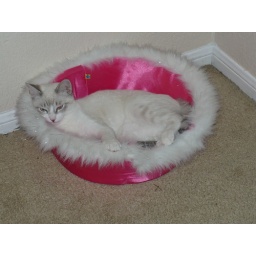
Icing snuggles up in a bed made for a teddy bear